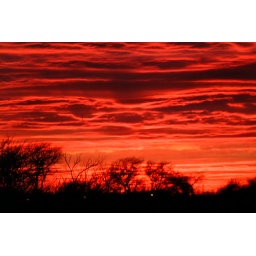
dusk in texas, orange sky